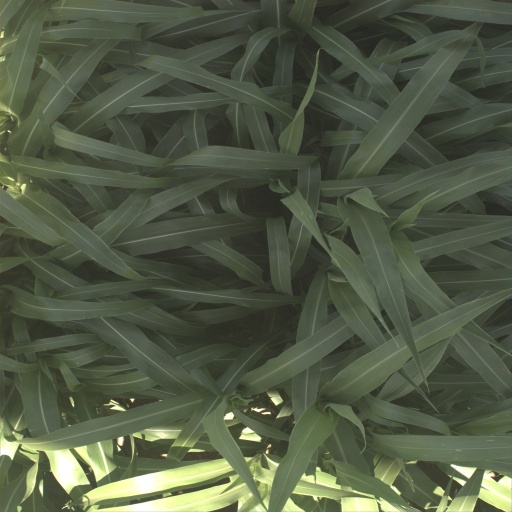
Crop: sorghum